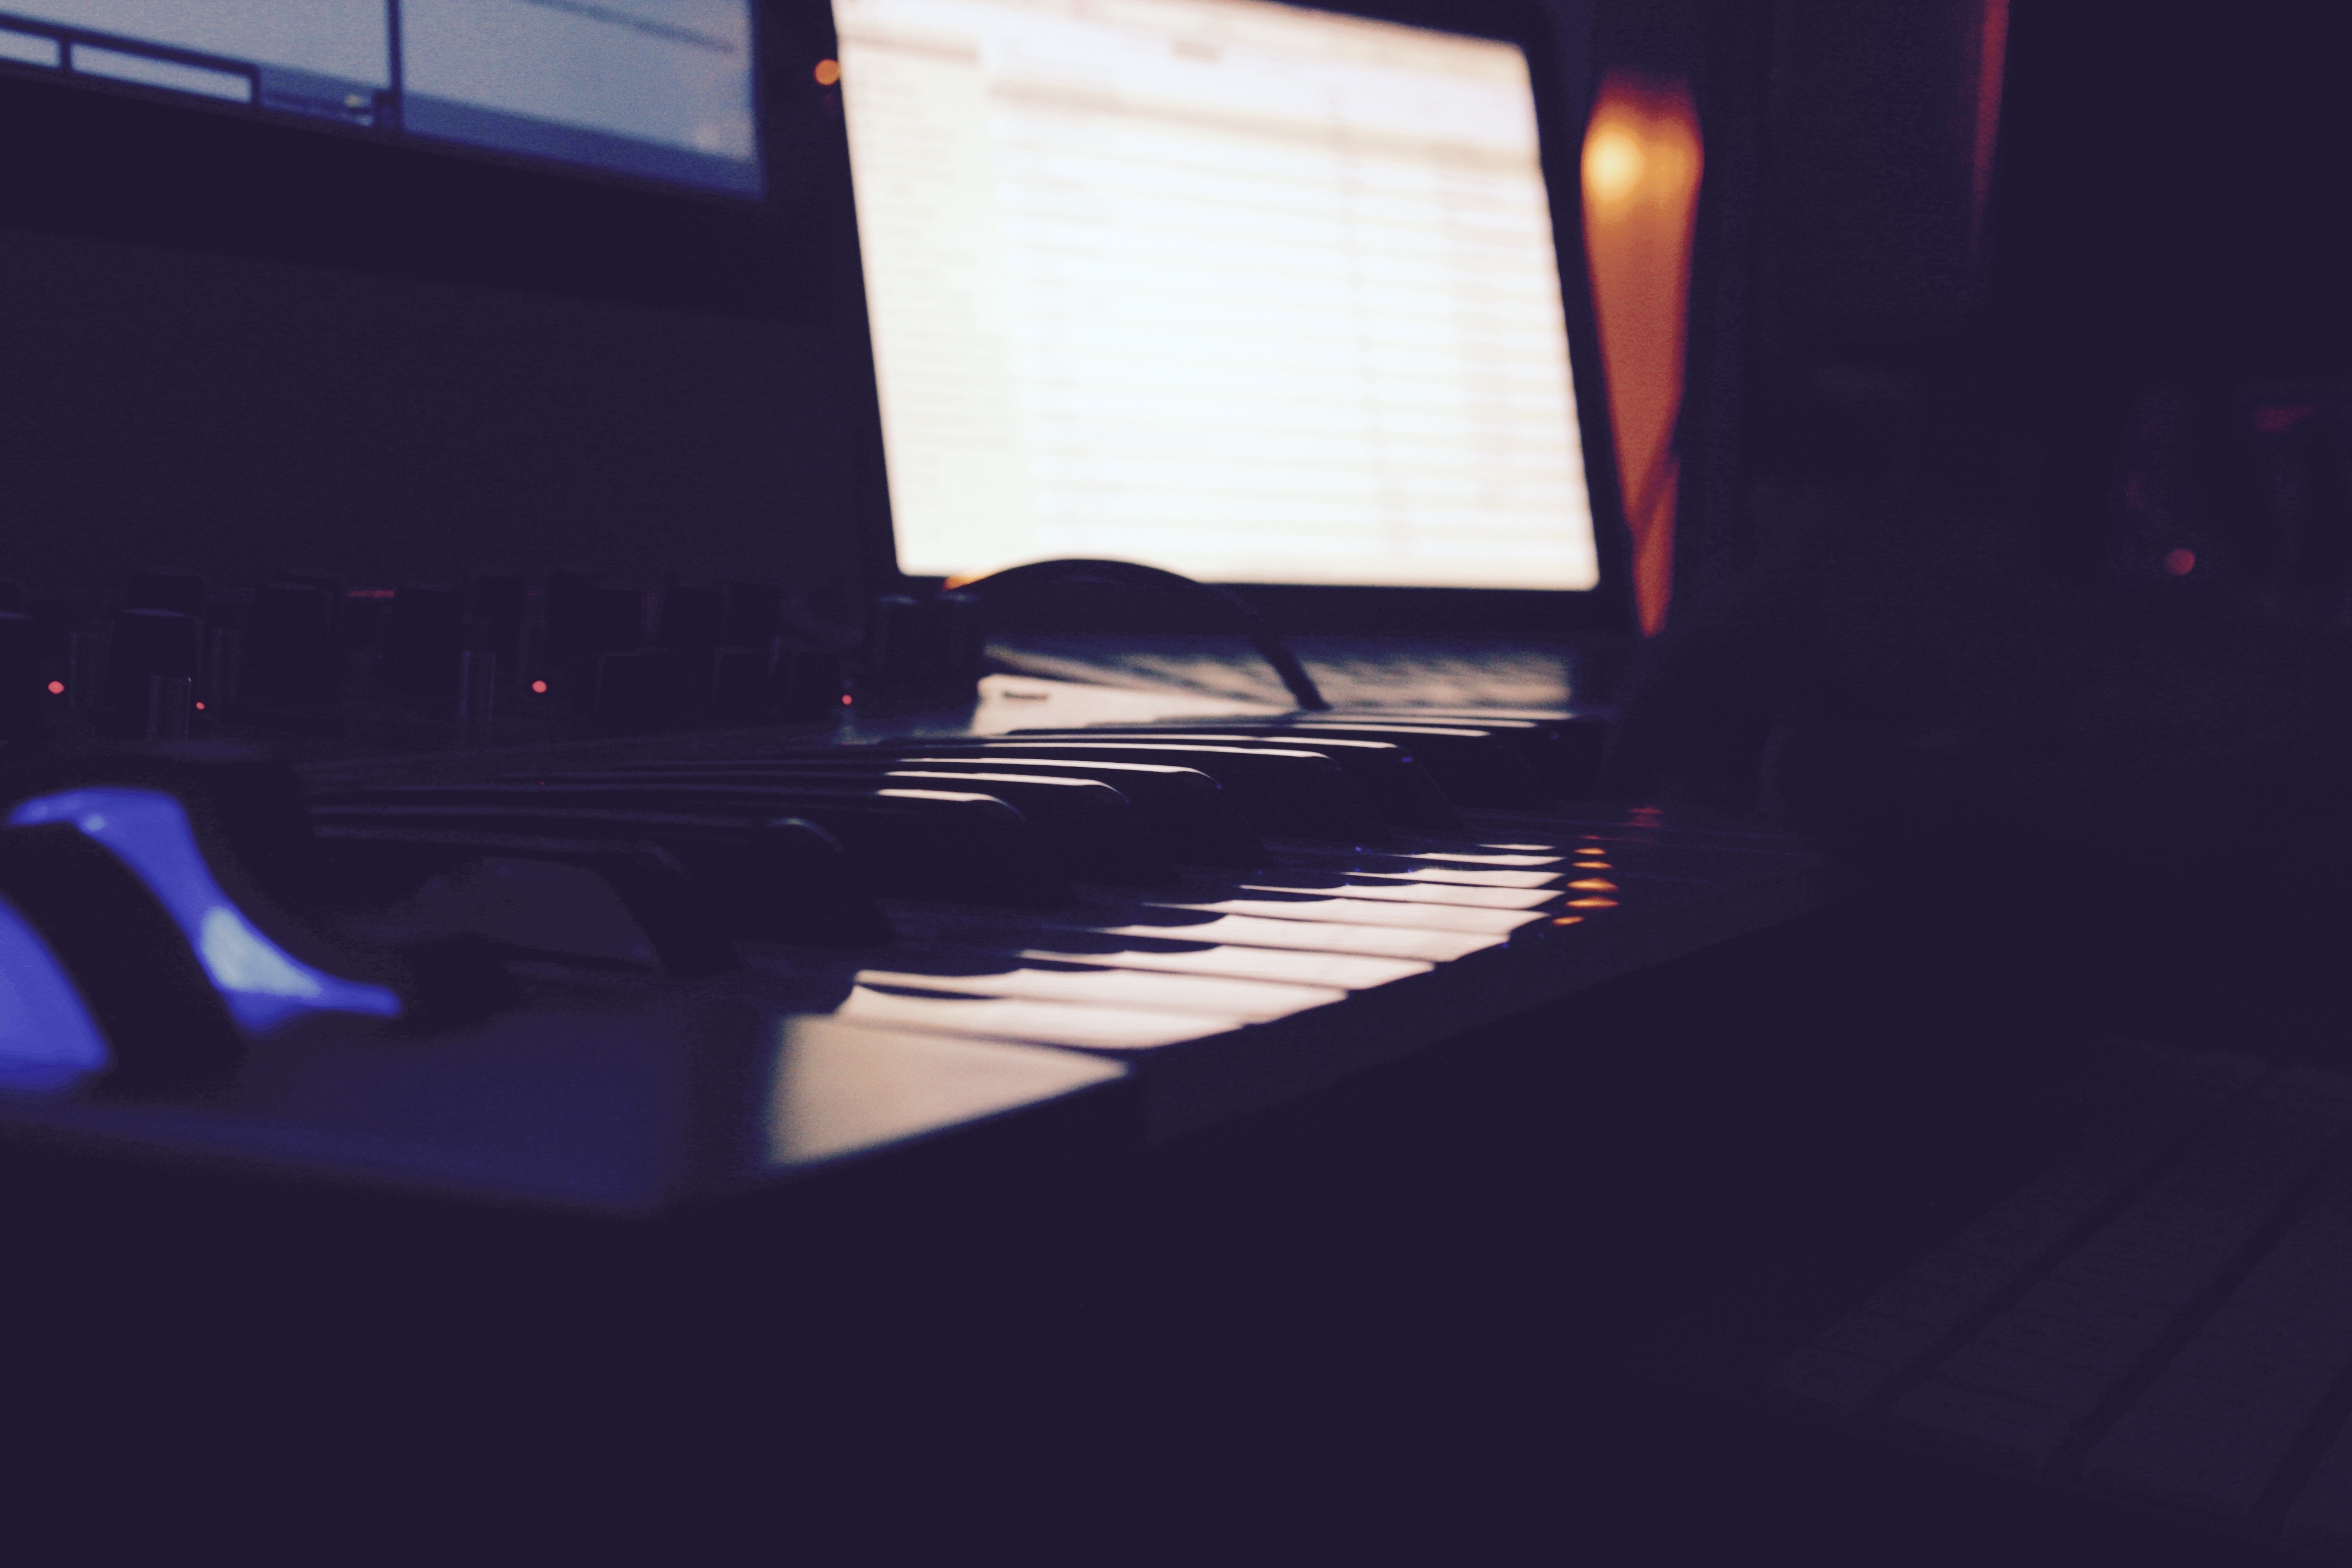
light, technology, white, color, piano, darkness, blue, black, shape, string instrument, electronic device